Radu Vodă Monastery

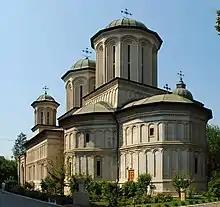
Church of the Radu Vodă Monastery

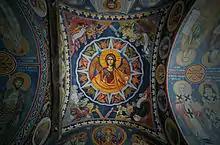
Belfry of Radu Vodă Monastery

Radu Vodă Monastery is a Romanian Orthodox monastery in Bucharest, Romania.